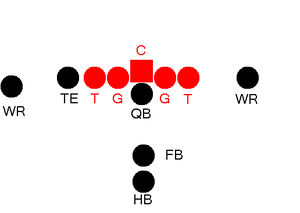
Offensiv linje
Den offensive linje markeret med rødt
Den offensive linje er en enhed af 5 spillere i amerikansk fodbold. De består af en right tackle, right guard, center, left guard og left tackle og er opstillet på linje.